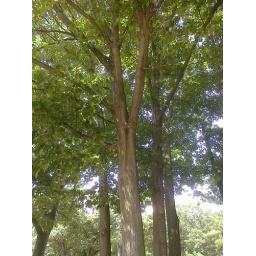
Sat under a tree that bombarded us randomly with golf ball sized acorns.-- Sent from my Palm Pre